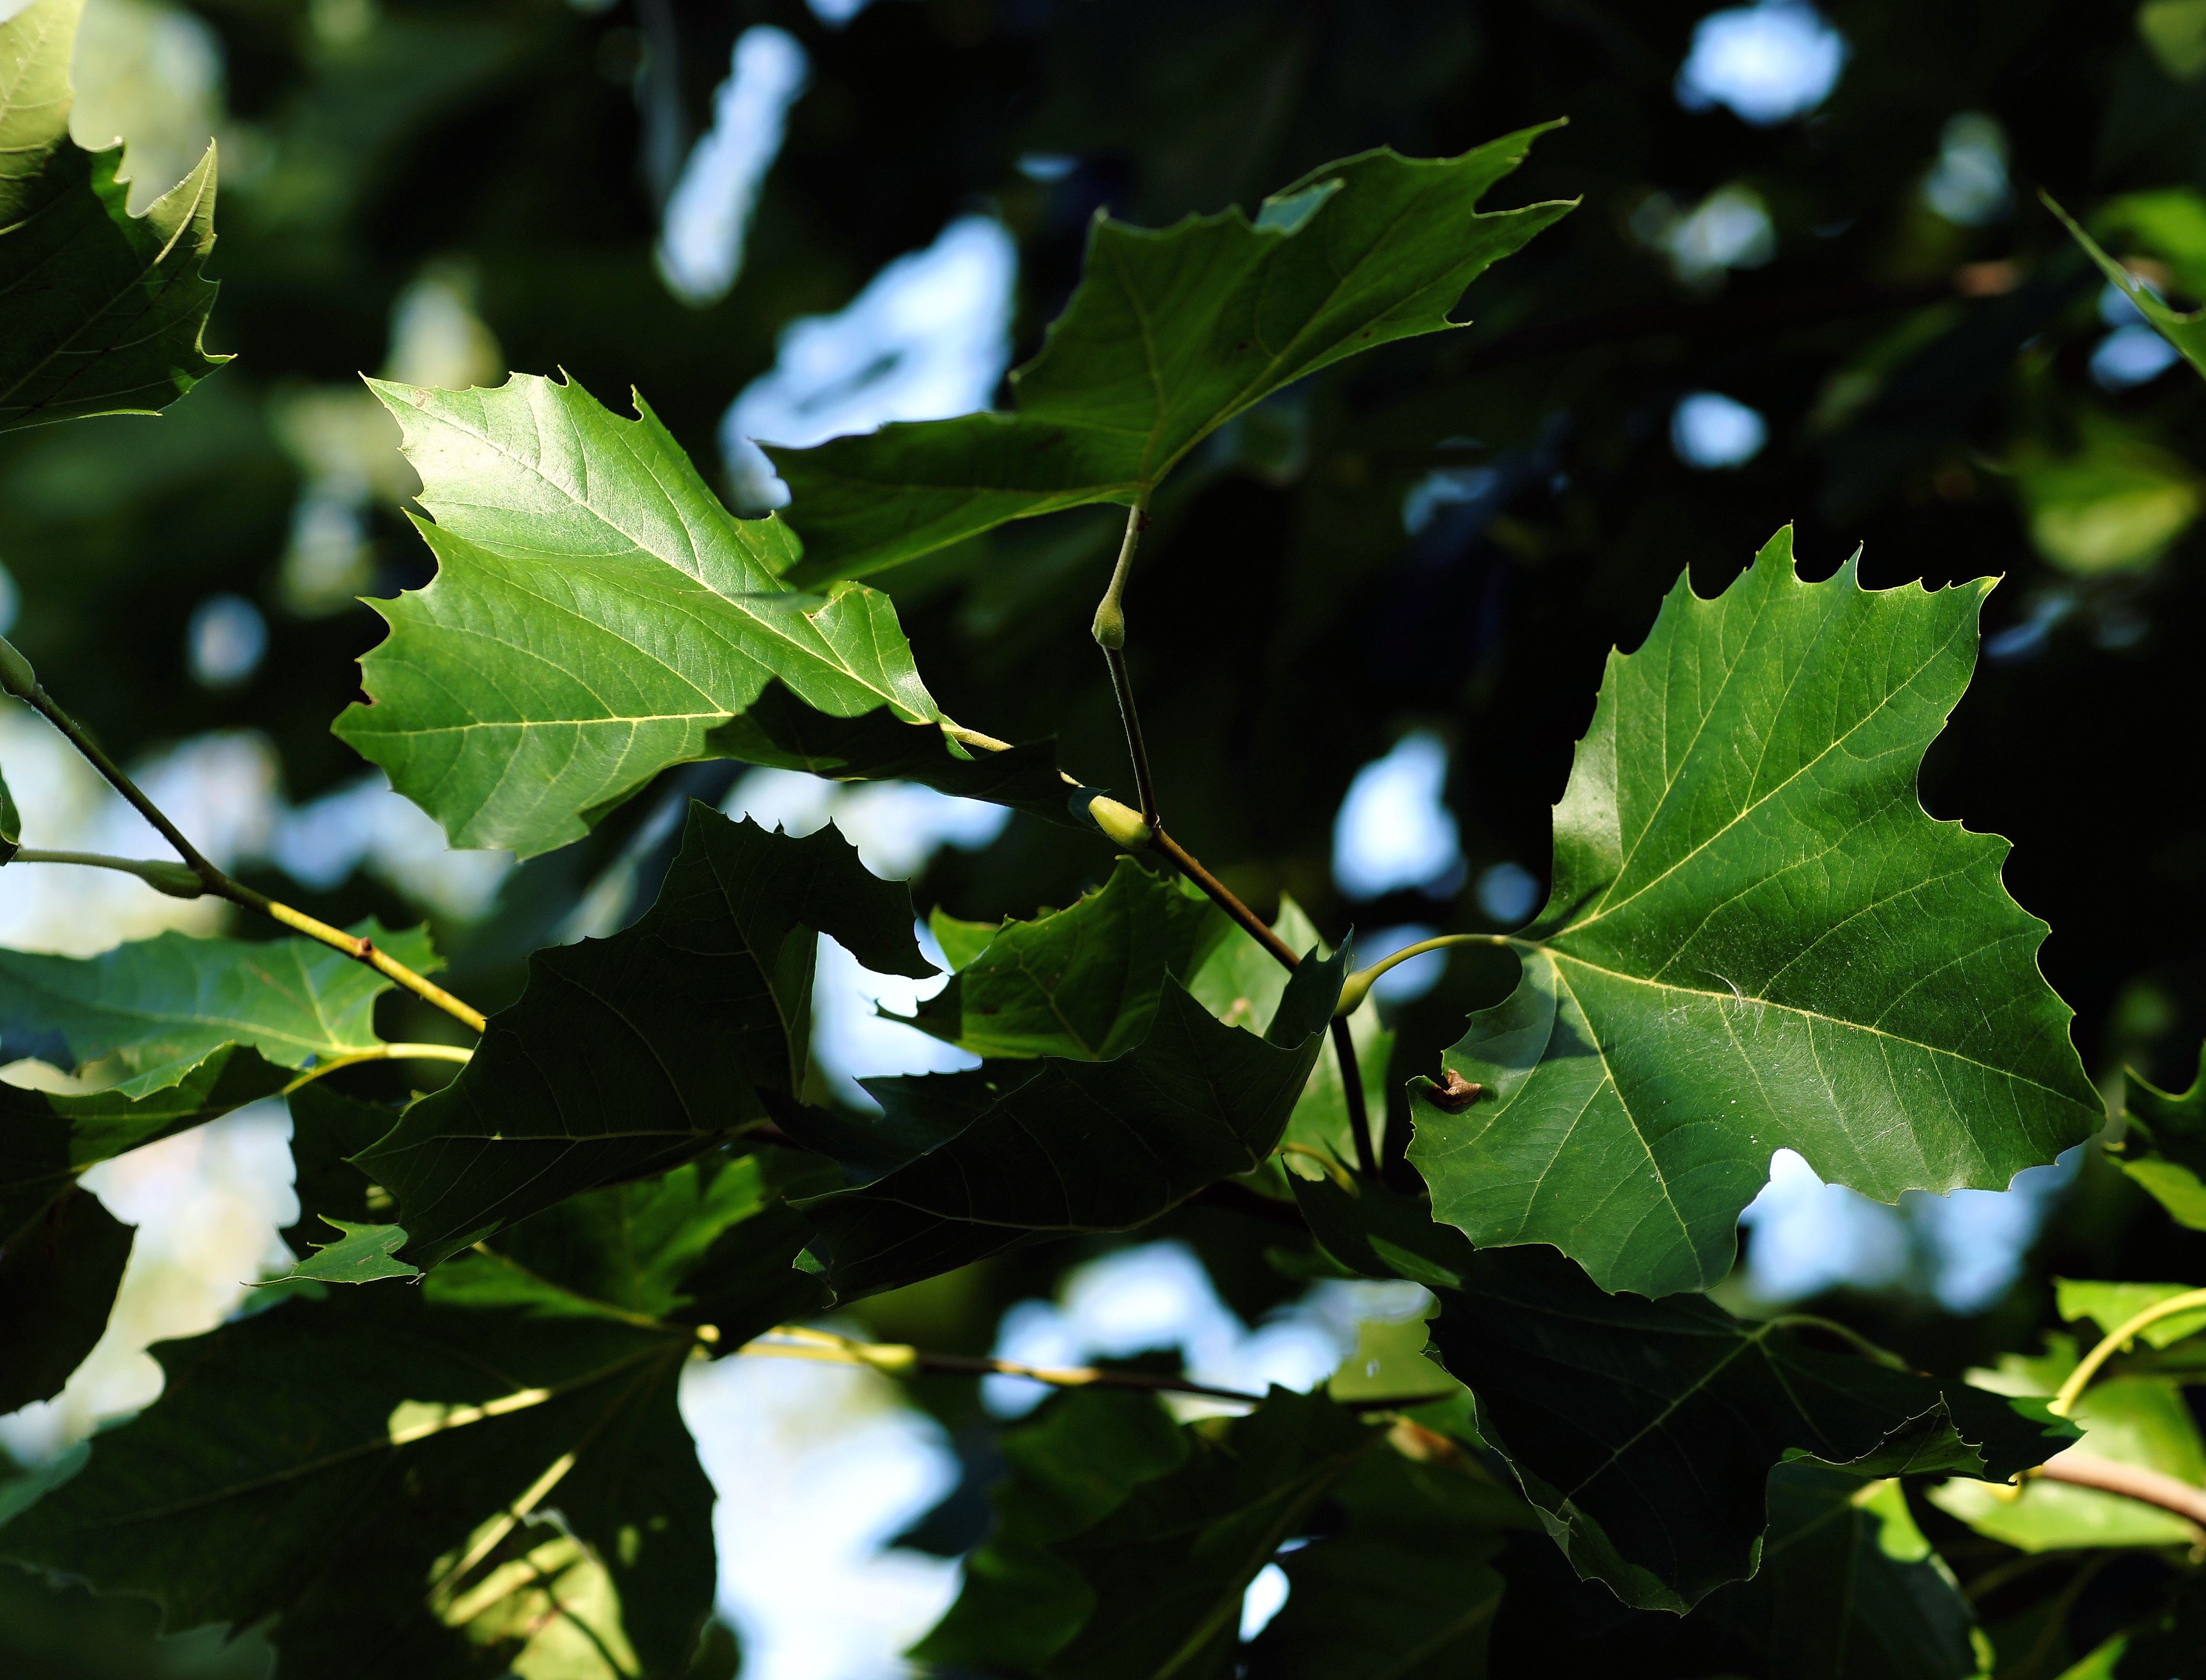
tree, nature, branch, blossom, light, plant, sunlight, leaf, flower, foliage, green, canopy, produce, color, autumn, botany, close, flora, leaves, holly, shrub, deciduous, flowering plant, woody plant, land plant